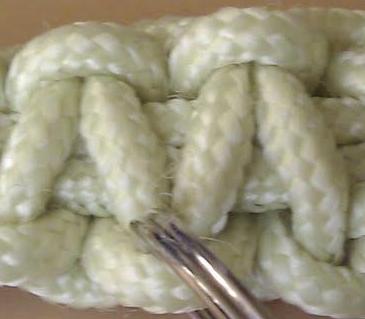
Texture: braided